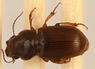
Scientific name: Cratacanthus dubius
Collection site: North Sterling NEON (STER), plot STER_029